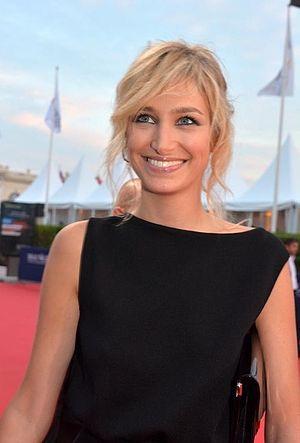
Pauline Lefèvre au festival de Deauville
Pauline Lefèvre, née à Troyes le 21 mars 1981, est une actrice et animatrice de télévision française.